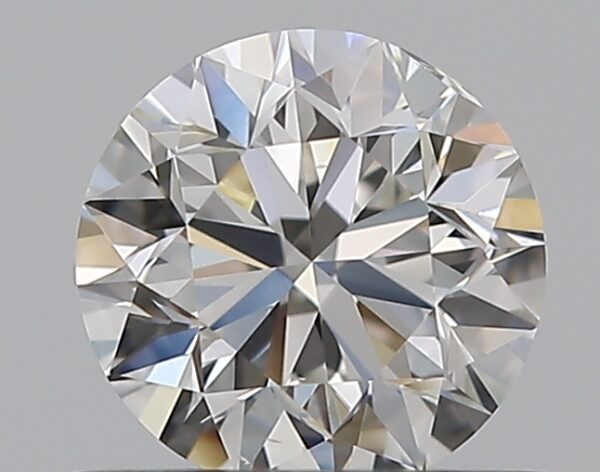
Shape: round
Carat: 0.5
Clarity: VS2
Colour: H
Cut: GD
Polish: VG
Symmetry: GD
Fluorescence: N
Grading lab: GIA
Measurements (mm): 4.91 x 4.98 x 3.2